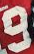
Number: 9